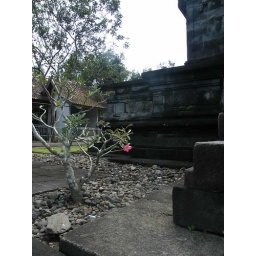
pink flower in front of the mendut temple